22 July Circle

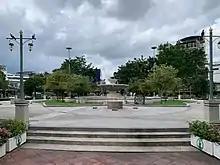
22 July Circle in 2021

The 22 July Circle is a traffic circle in Thailand. It's an intersection of Maitri Chit, Santiphap and Mittraphan roads in Pom Prap subdistrict, Pom Prap Sattru Phai district, Bangkok.